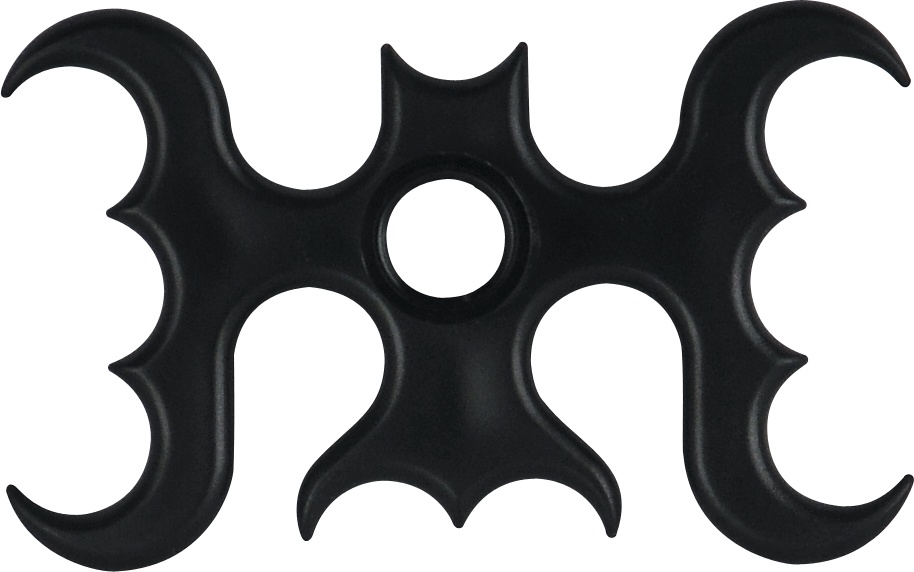
Action BHBB Bat Bridge – Black Plastic Pool Cue Bridge Head with 15 Rest Points
Black plastic bat-style bridge head for cue support Features 15 rest points for versatile shot positioning Durable construction with lightweight design Easily attaches to most standard bridge sticks Perfect for reaching tough angles and long shots The Action BHBB Bat Bridge is a practical and versatile bridge head designed to give players maximum control during challenging shots. With 15 rest points, it allows for a wide range of cue positions to suit any playing situation. Made from durable black plastic, this lightweight bridge head attaches easily to most standard bridge sticks. A must-have tool for any pool player looking to improve accuracy and confidence on difficult shots.
Brand: WORLD INVITE
Category: Sporting Goods > Indoor Games > Billiards > Billiard Cues & Bridges > Billiard Bridges